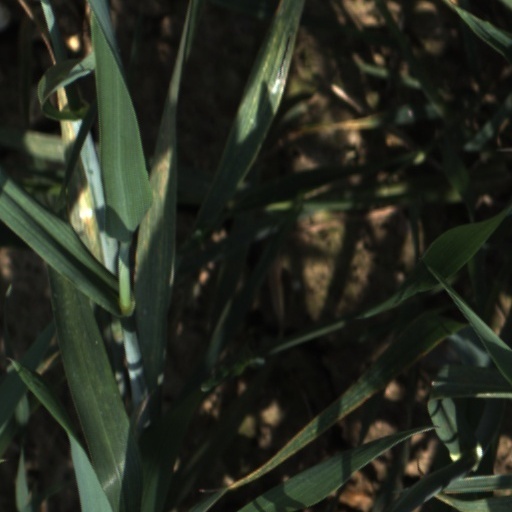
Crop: wheat